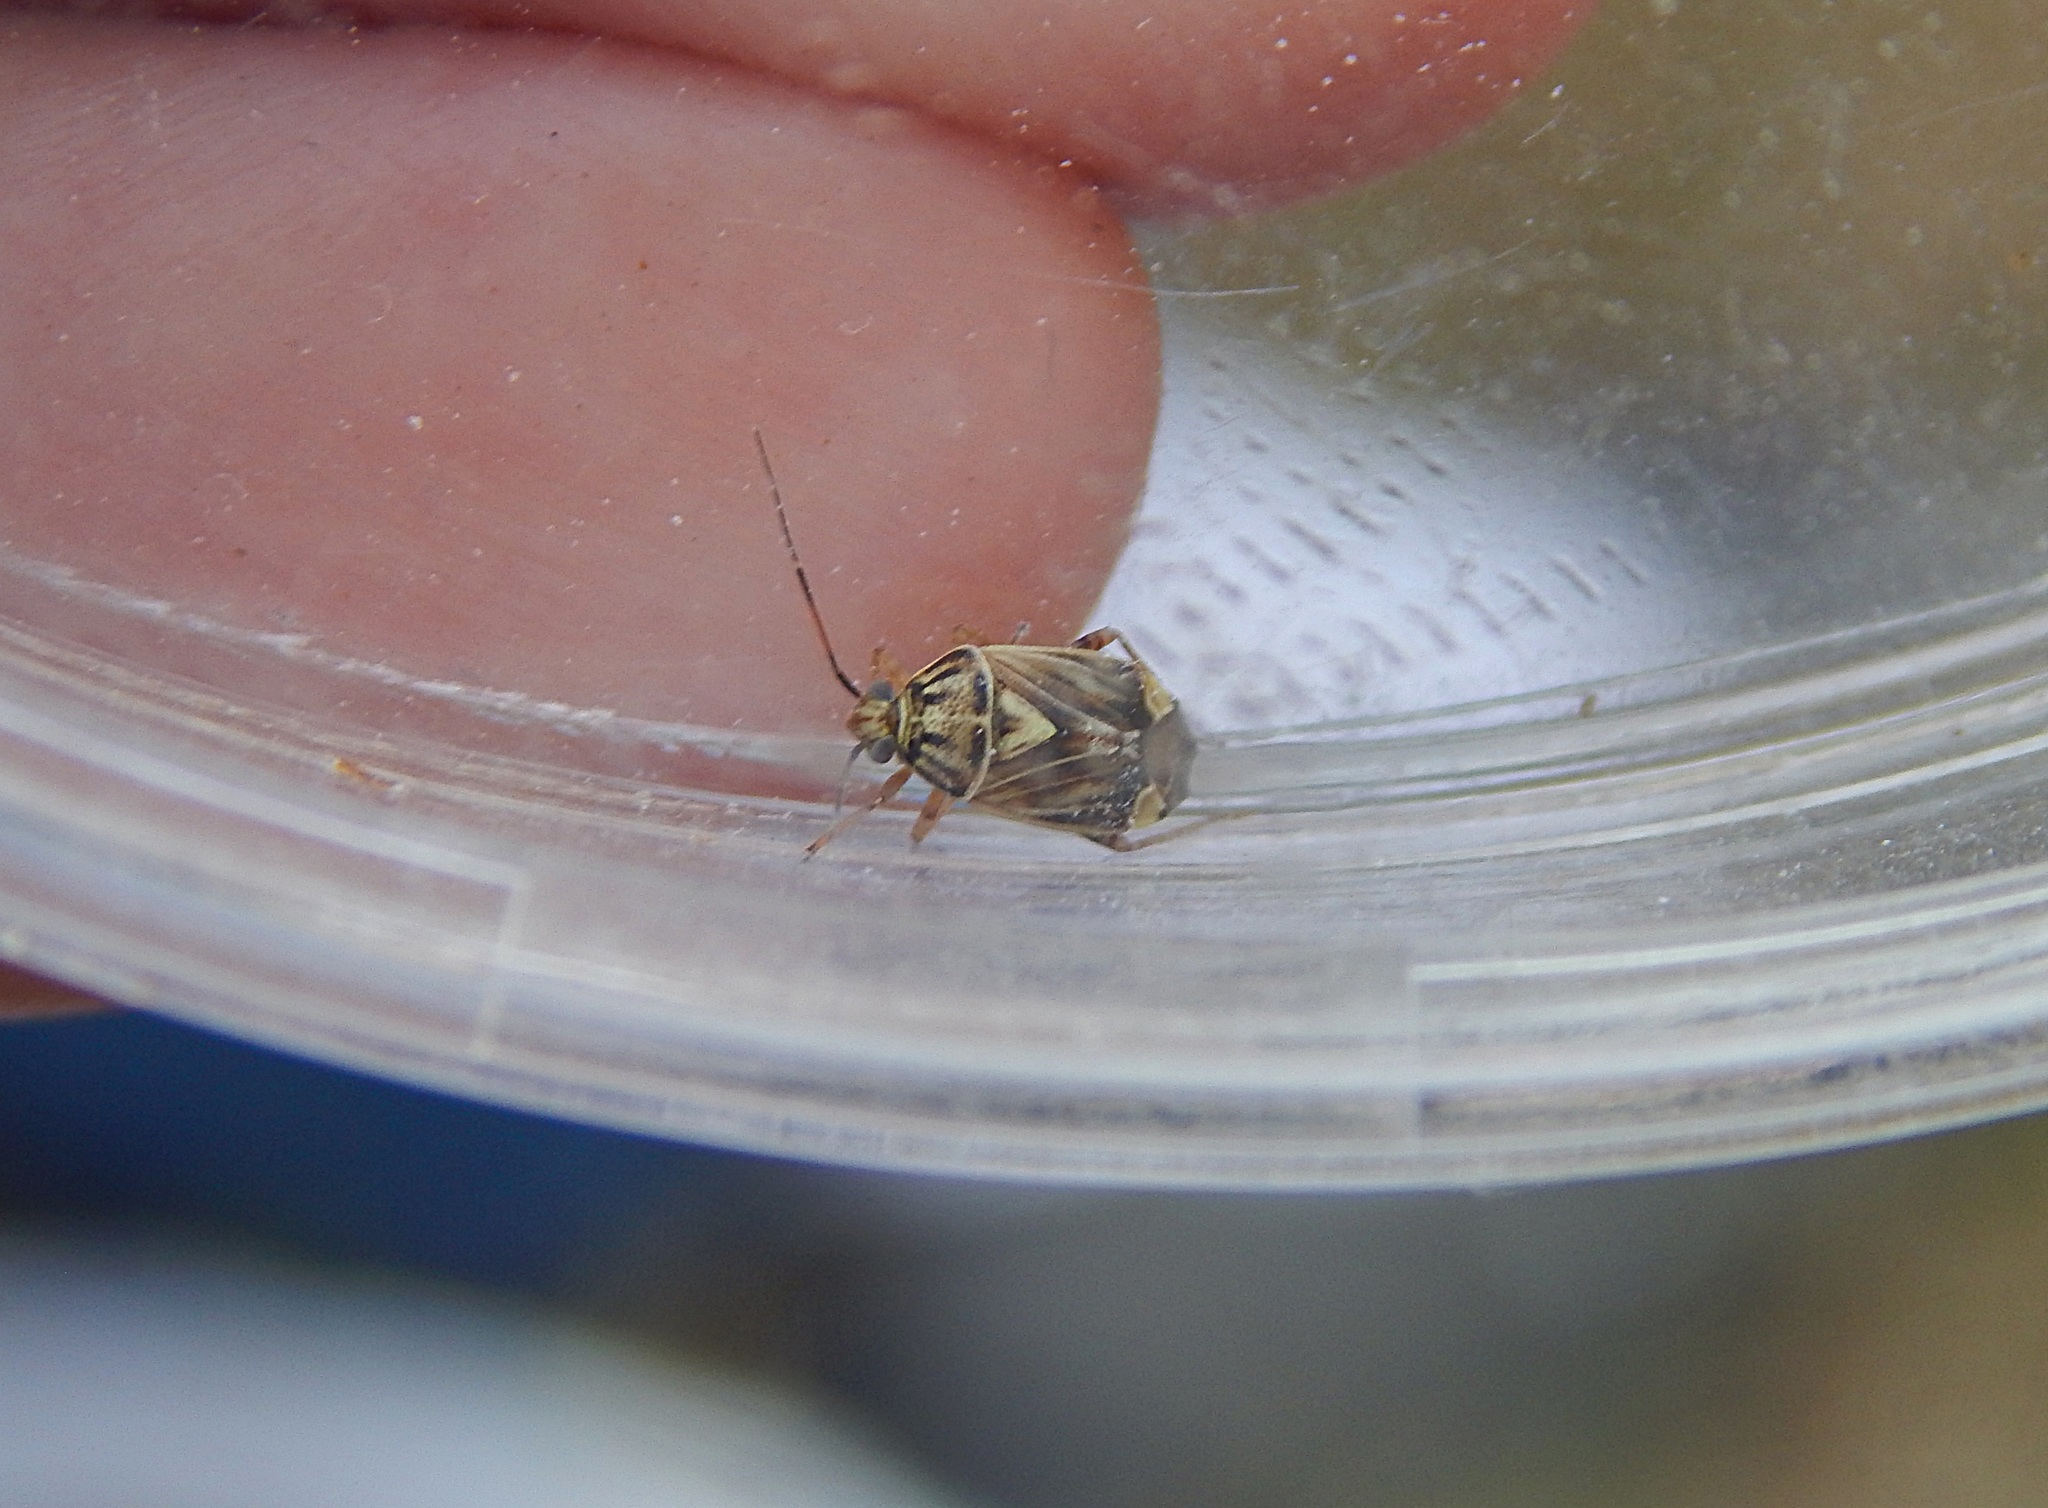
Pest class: lygus_bug